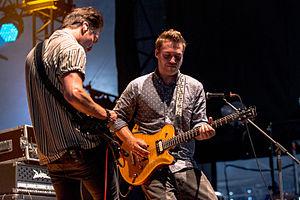
Killerpilze est un groupe de pop rock allemand, originaire de Dillingen, près de Munich. Composé de trois membres, il est formé en 2002.